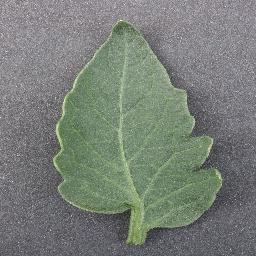
Label: Tomato___healthy